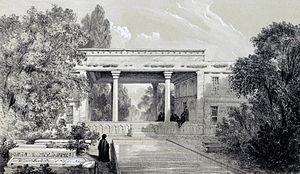
Sépulture du poète Hafez, Chiraz
Jean-Baptiste Eugène Napoléon Flandin, né en 1809 à Naples et mort en 1889 à Tours, est un peintre orientaliste français.